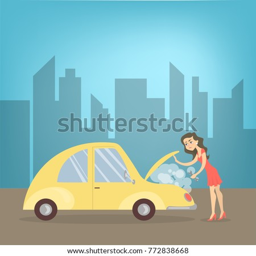
woman with broken car 's engine on the road .